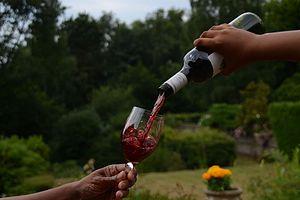
Dégustation de vin rouge
Les Coteaux-de-glanes, est un vin français d'indication géographique protégée de zone du sud-ouest, produit dans le département du Lot.